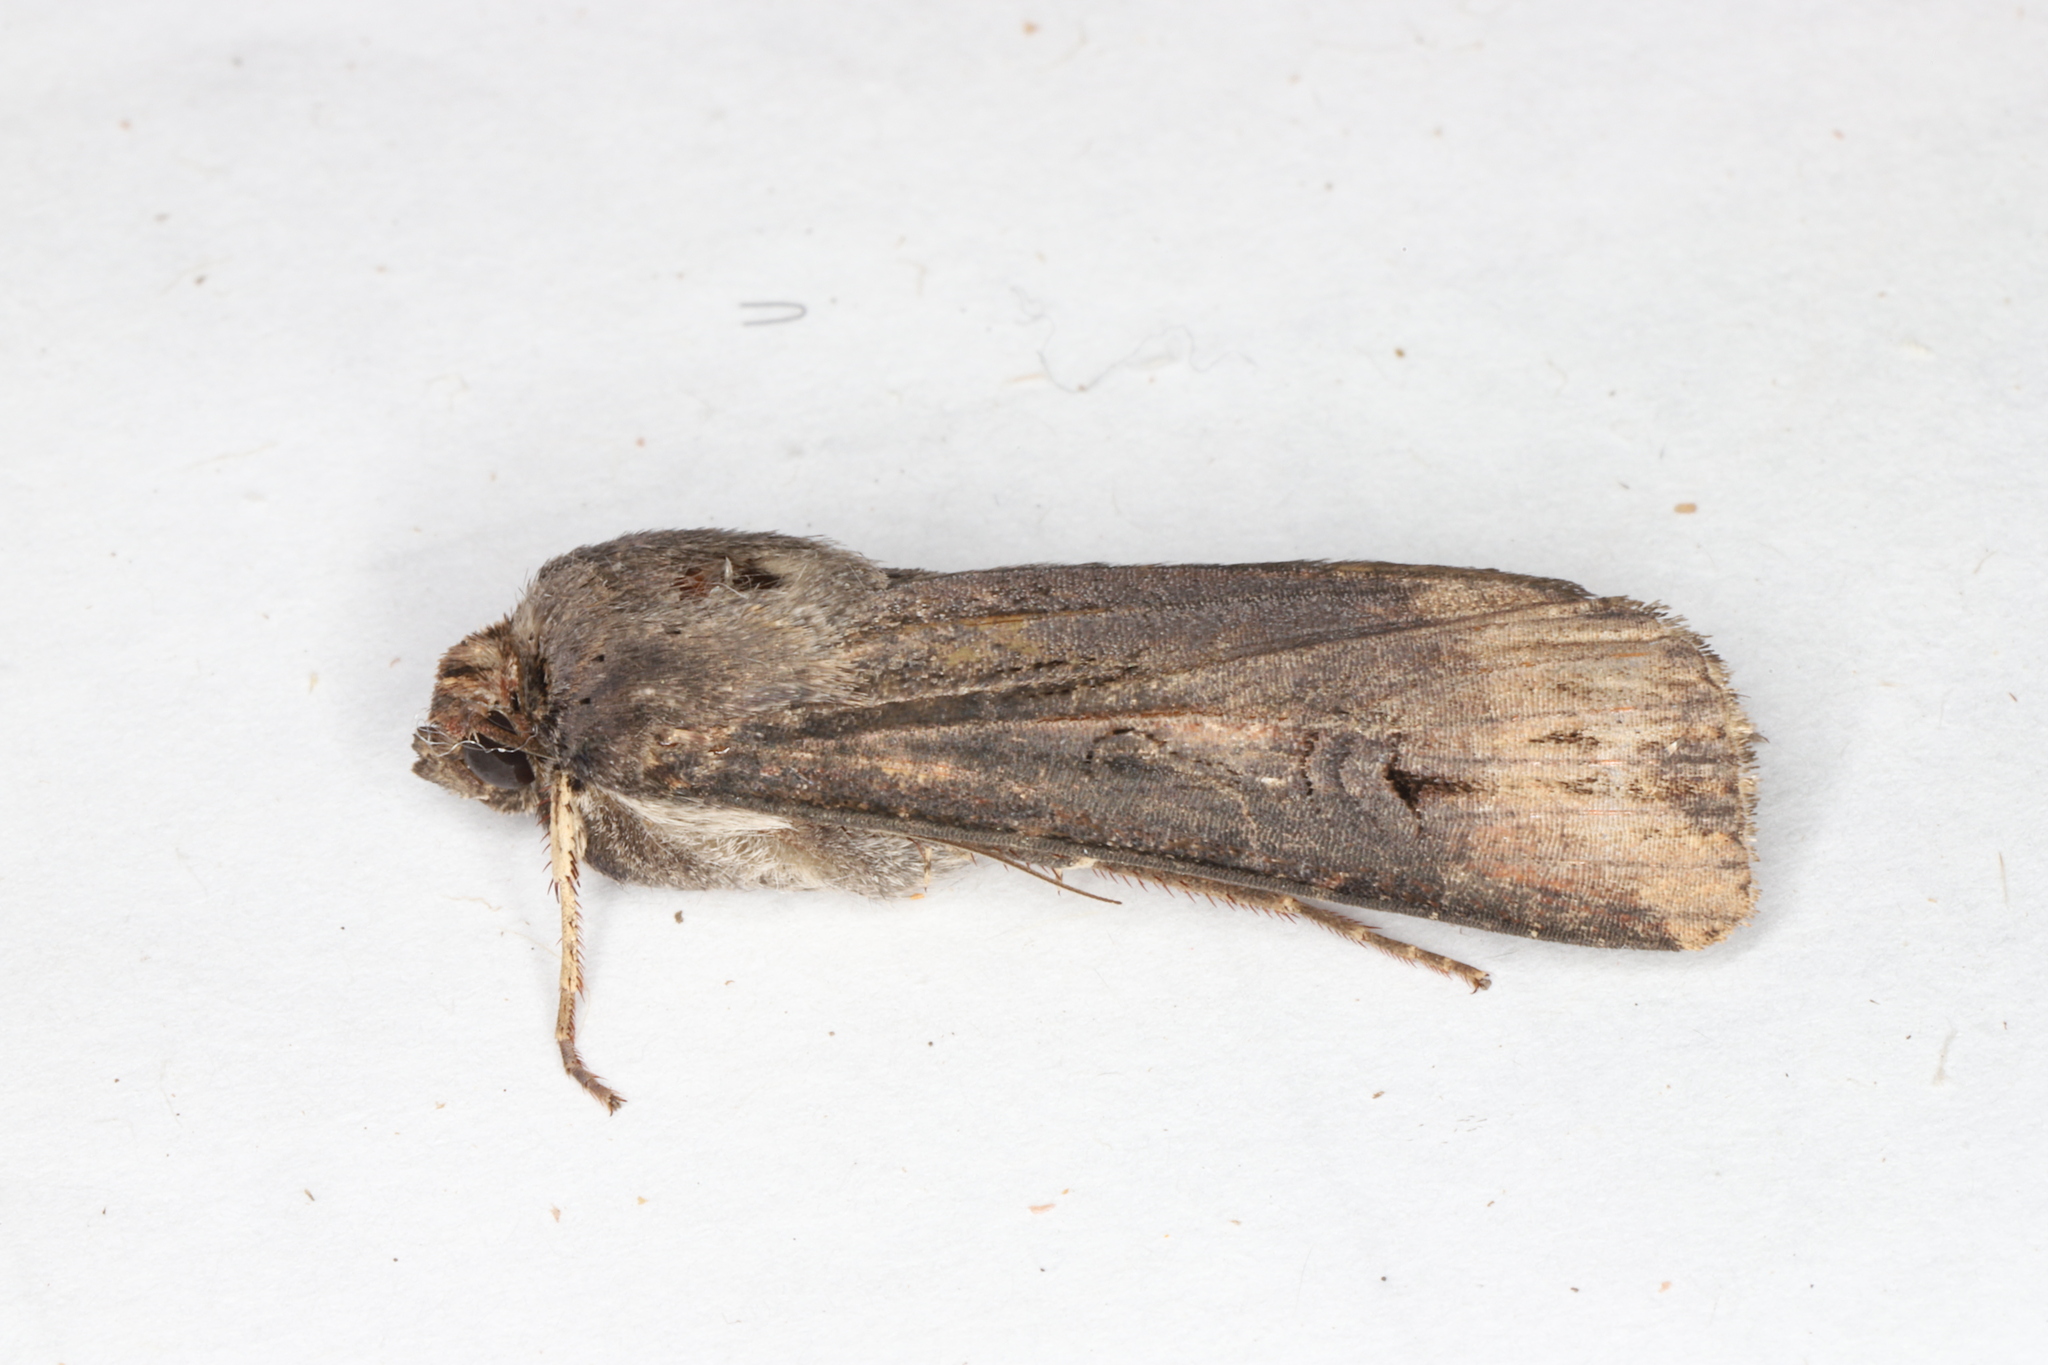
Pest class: cutworms